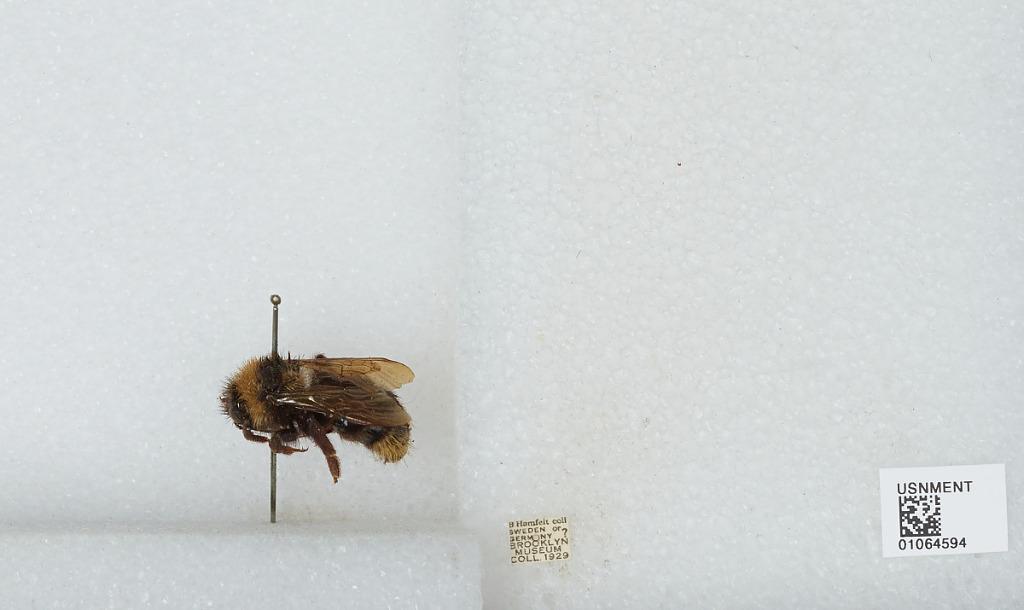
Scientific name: Bombus sp.
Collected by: B. Hamfelt
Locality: Sweden or Germany